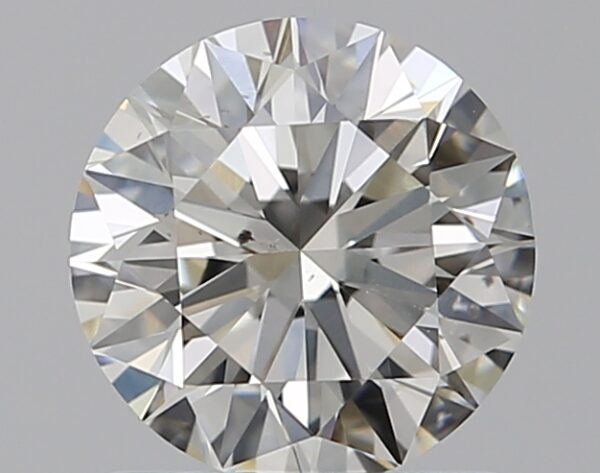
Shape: round
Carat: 1
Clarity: SI1
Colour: H
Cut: EX
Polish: EX
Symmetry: EX
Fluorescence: ST
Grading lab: GIA
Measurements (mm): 6.35 x 6.39 x 3.94